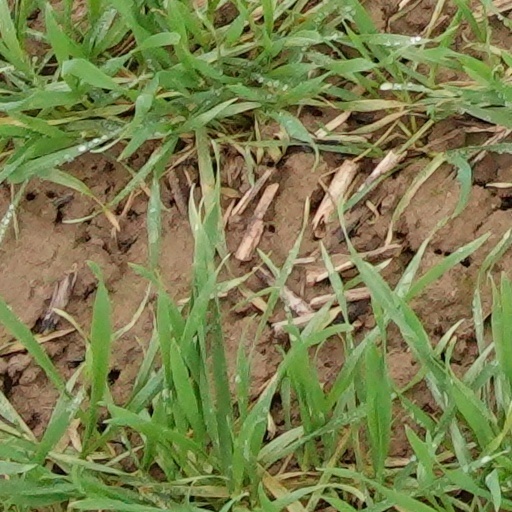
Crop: wheat